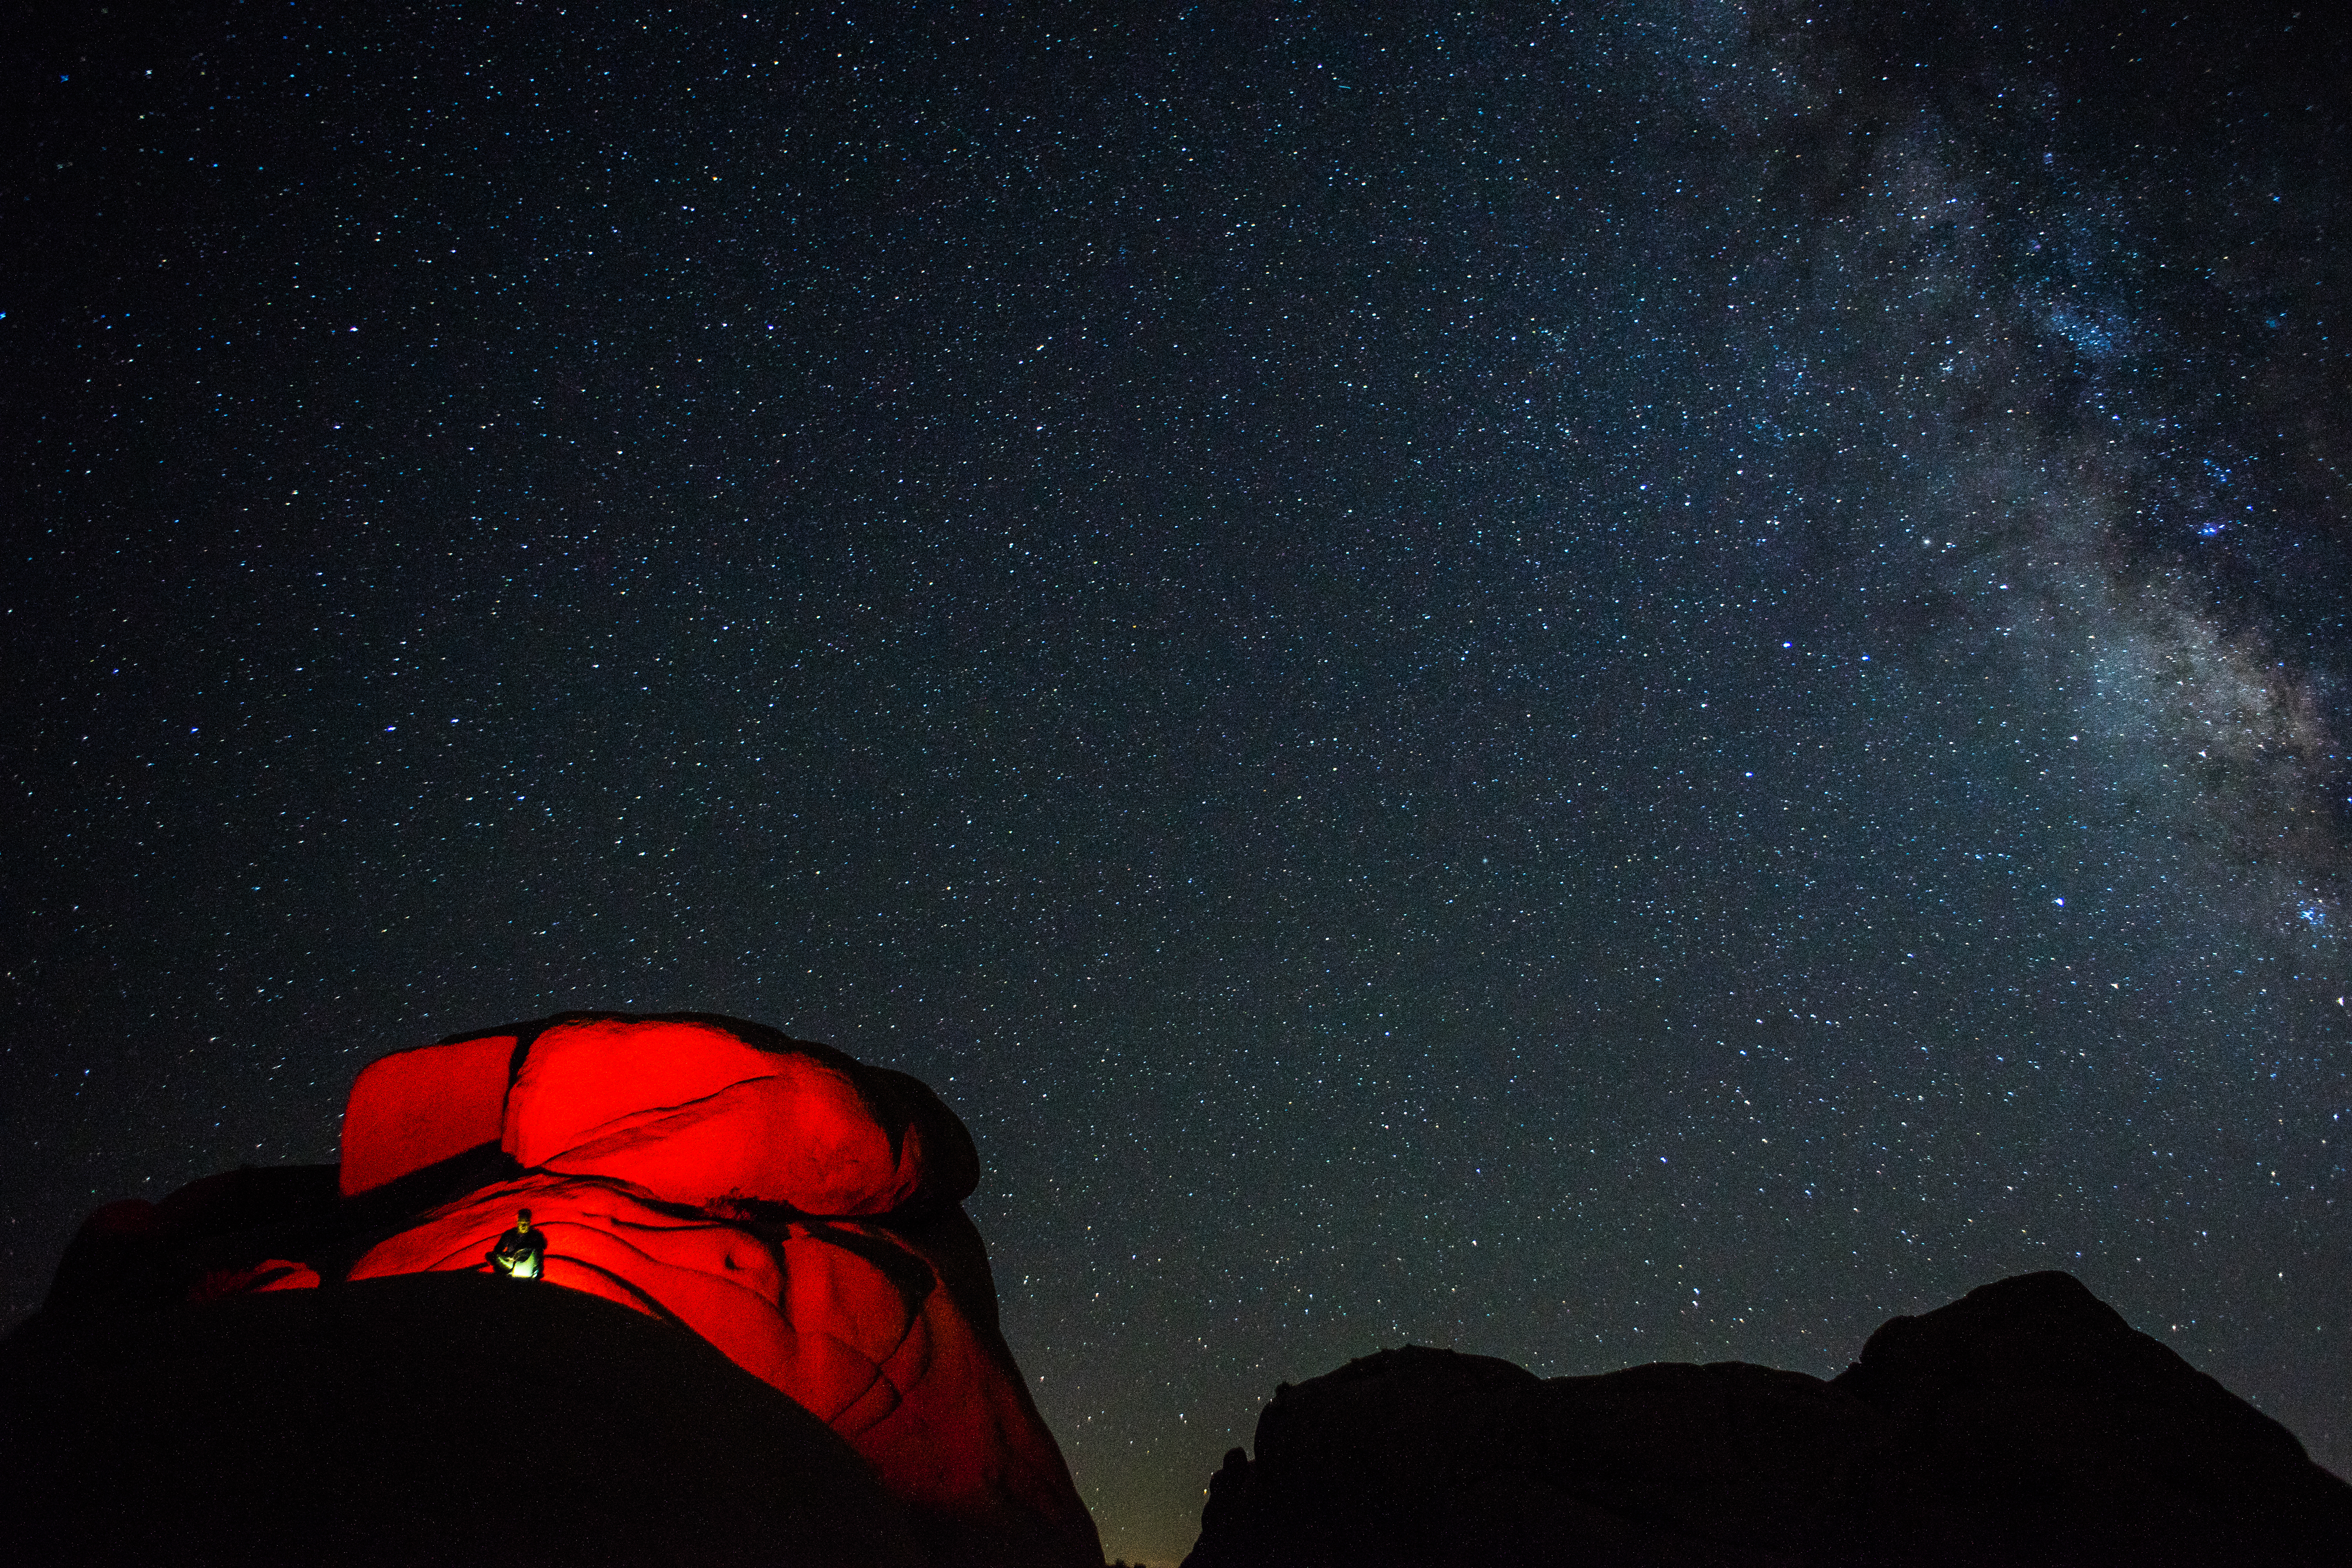
rock, silhouette, night, pattern, line, black, brand, font, design, text, stars, shape, screenshot, uplit